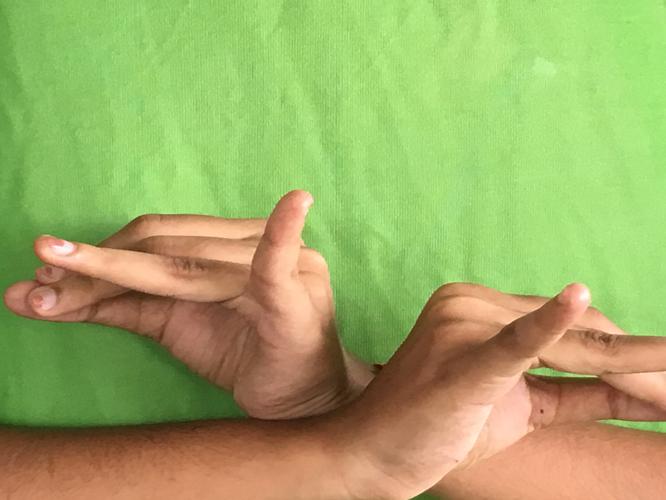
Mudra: Katakavardhana
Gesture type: double_hand